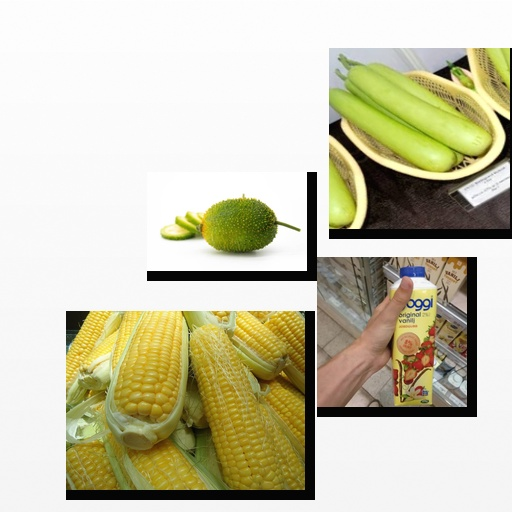
Food items: spiny_gourd, strawberry_yoghurt, corn, bottle_gourd